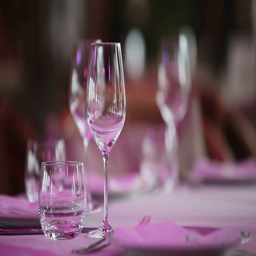
wine glasses on a table in a restaurant